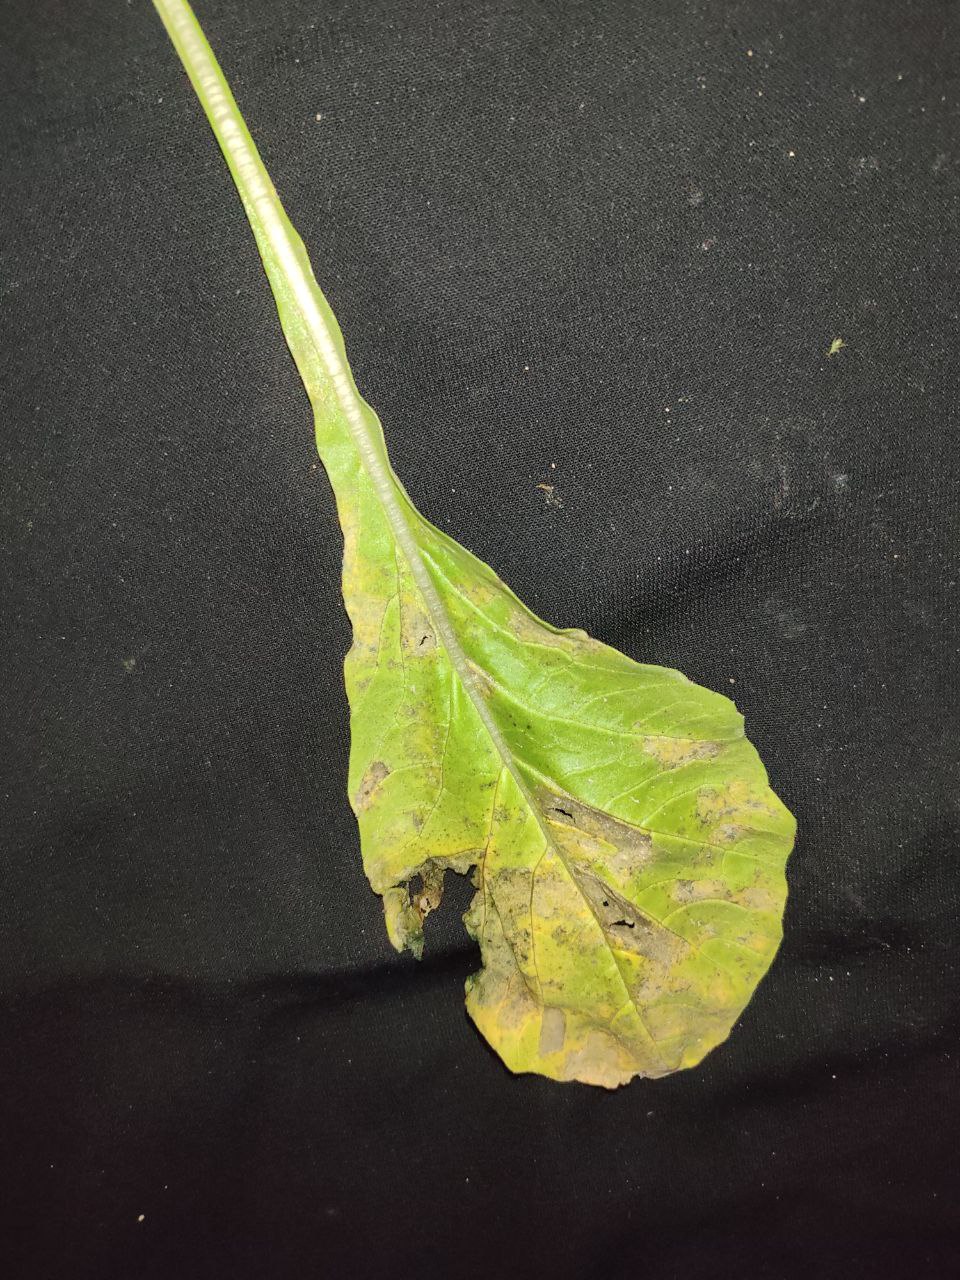
Label: Downey mildew